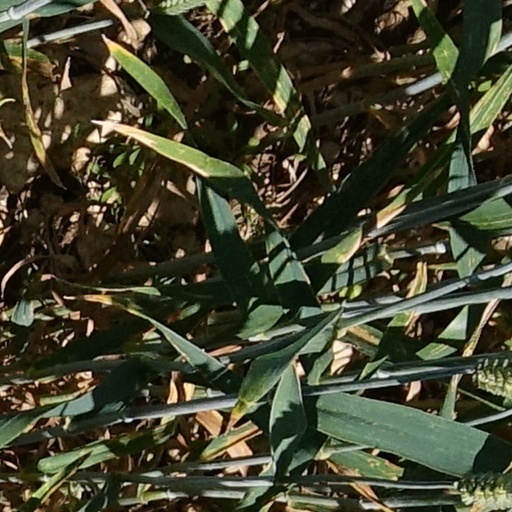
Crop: wheat